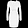
Label: Dress